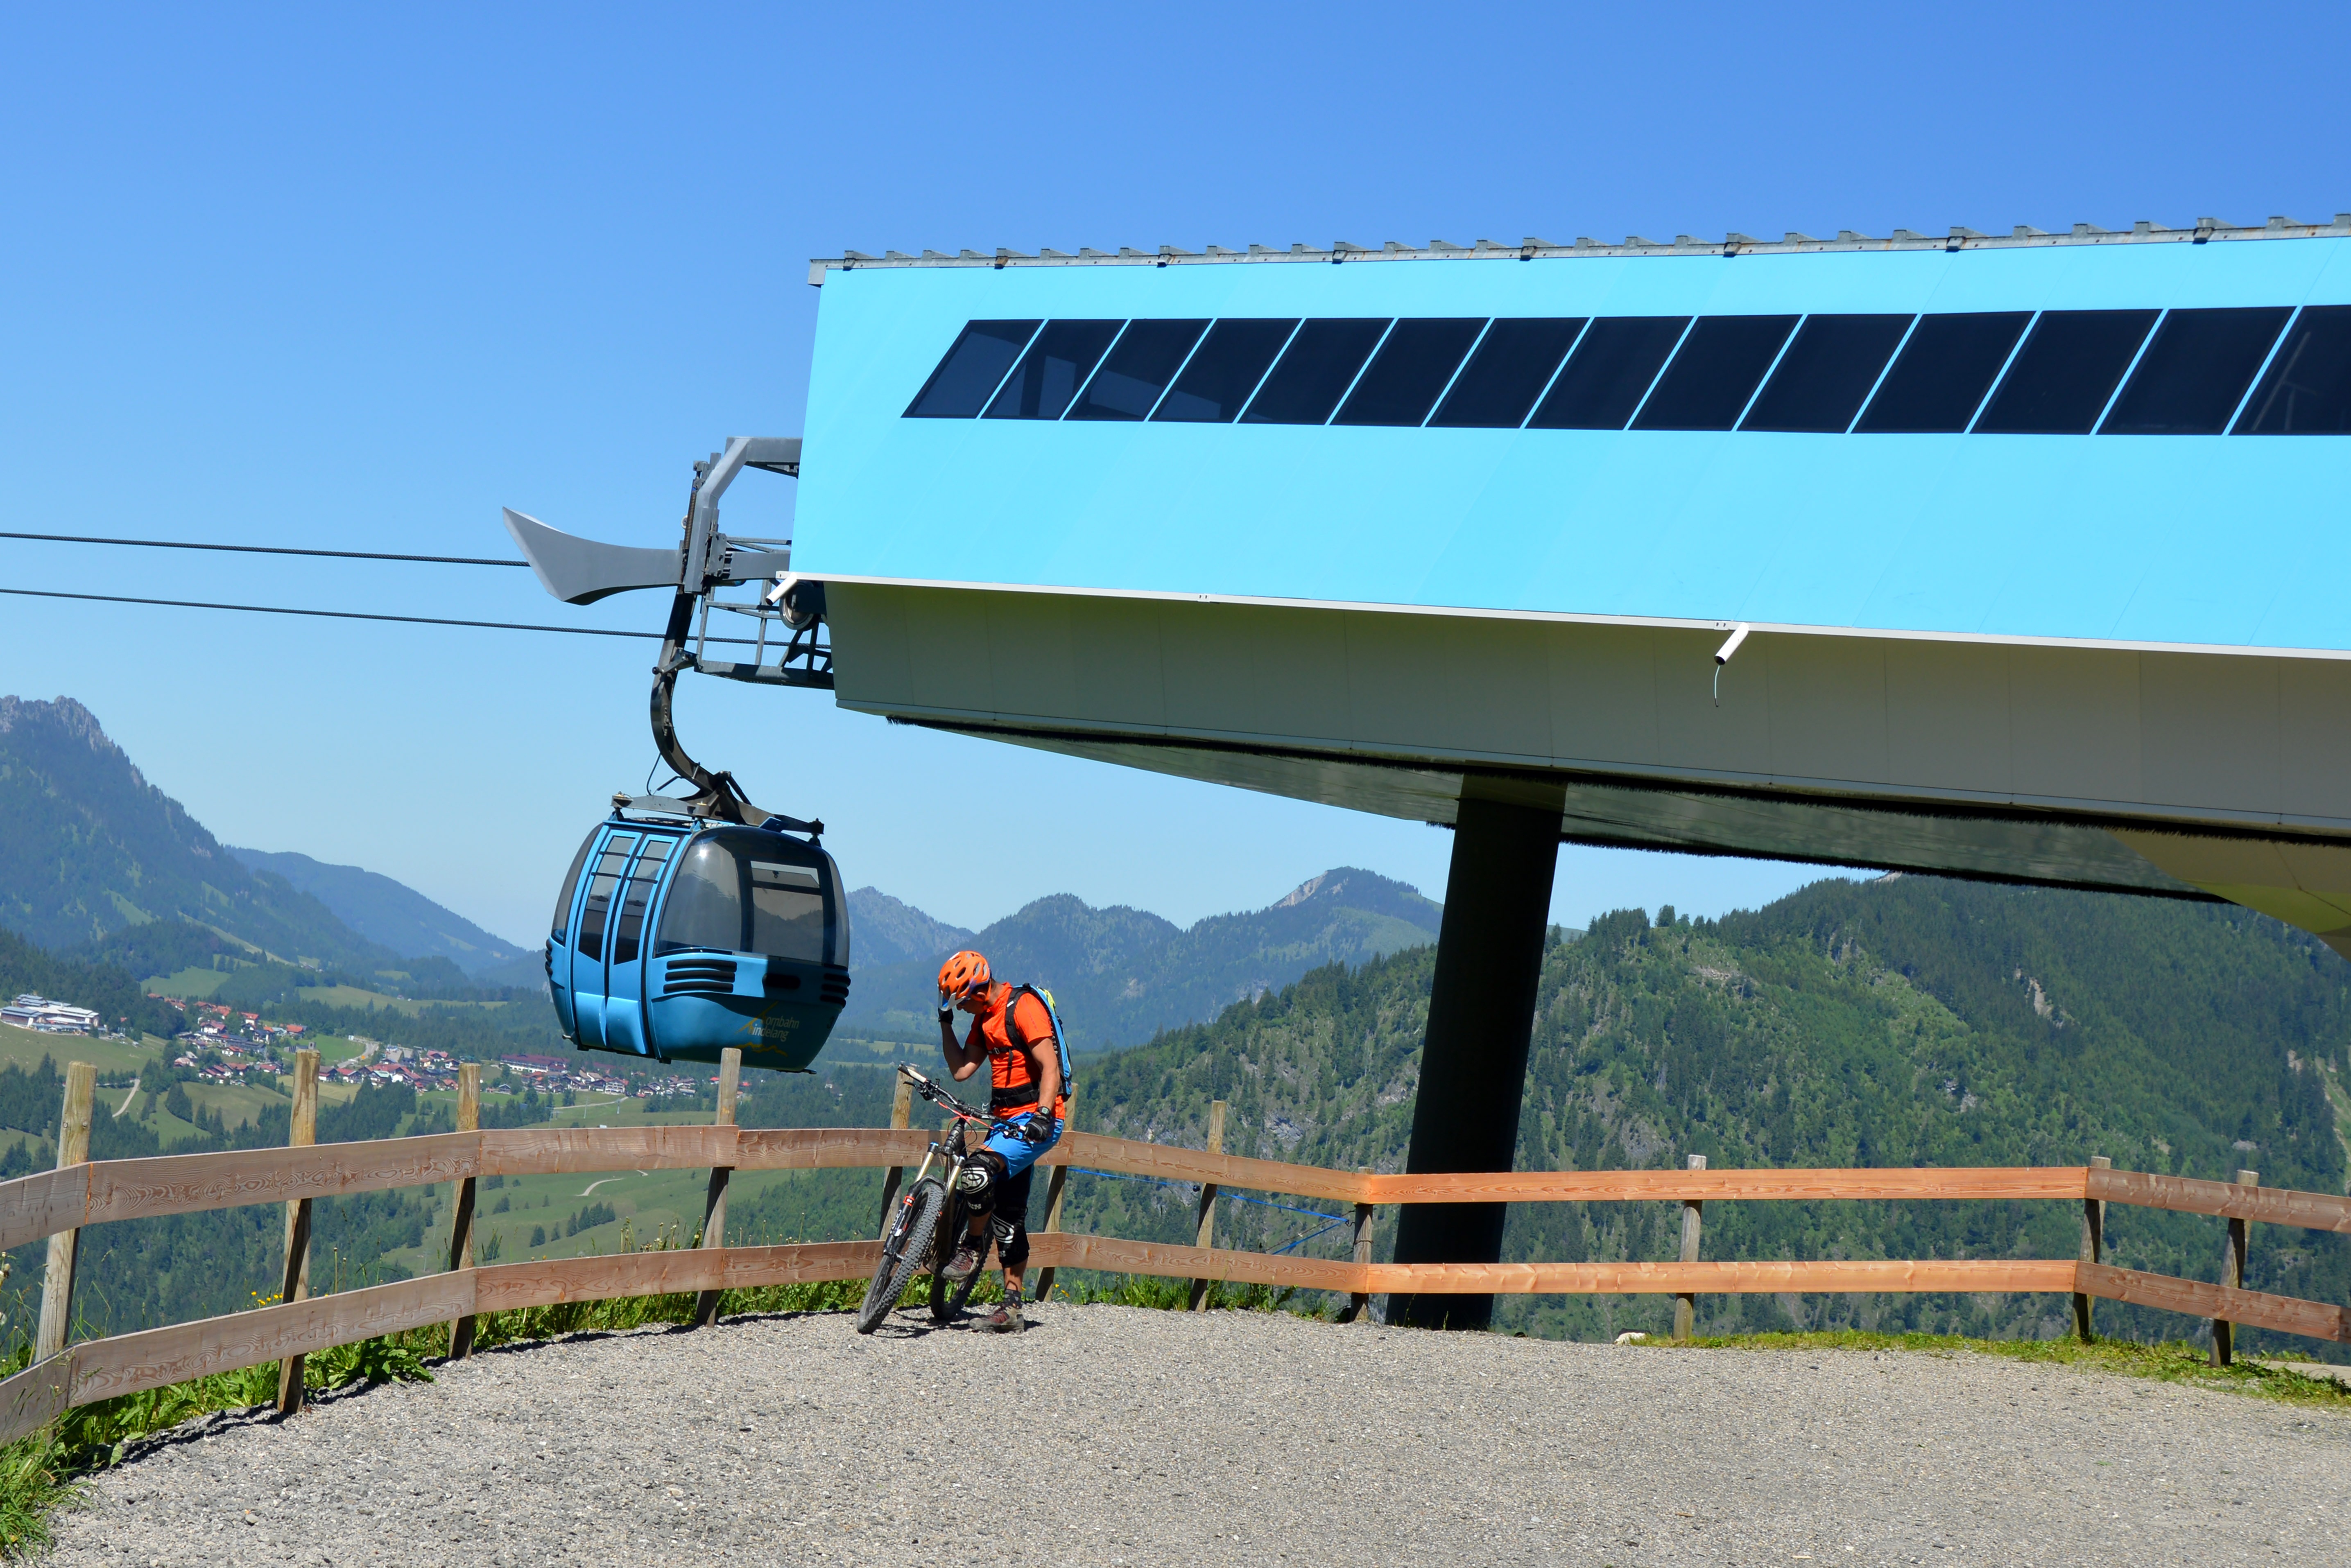
sky, sport, vehicle, ski lift, mountain bike, mountains, downhill, gondola, biker, freeride, partly cloudy, extreme sports